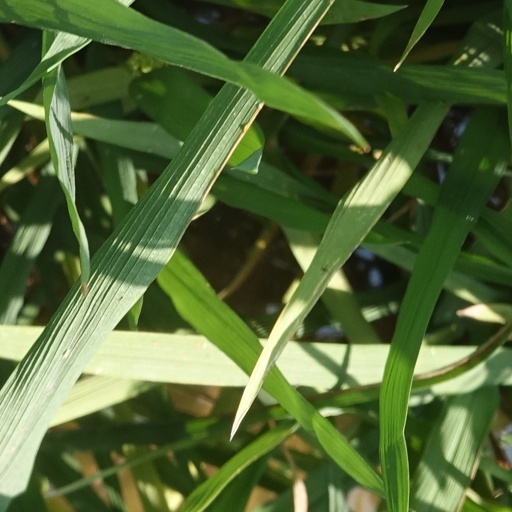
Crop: rice